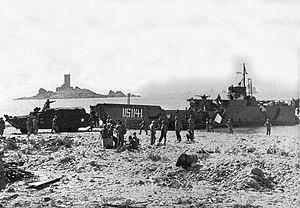
La Lorraine est un cuirassé français de classe Bretagne, construit en 1913 et retiré du service en 1953.
Saint-Raphaël est une commune française située dans le département du Var, en région Provence-Alpes-Côte d'Azur. C’est le chef-lieu du canton de Saint-Raphaël, le siège de la communauté d'agglomération Var Estérel Méditerranée, une station balnéaire et climatique de la Côte d'Azur.